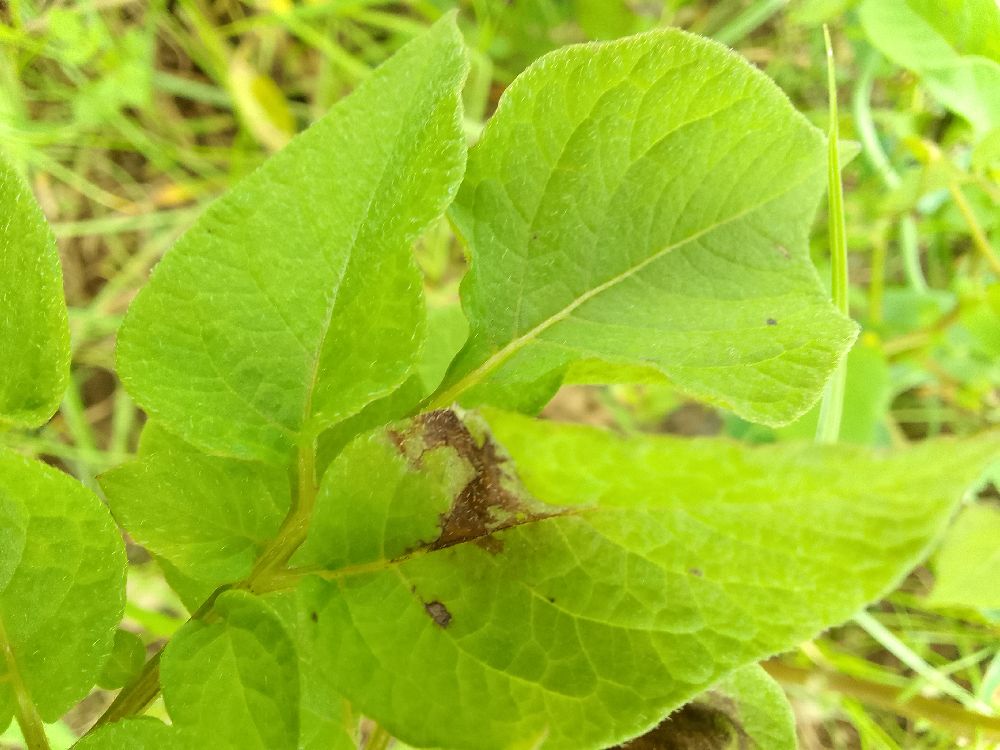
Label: Late blight